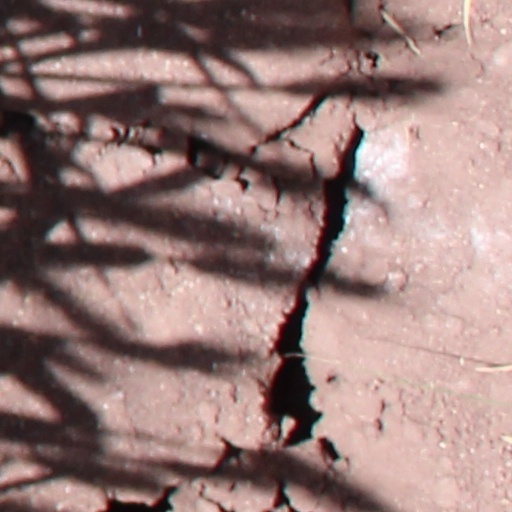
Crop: wheat